Elizabeth Donley

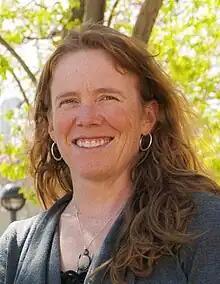
Donley in 2015

Elizabeth Ann Donley (born April 5, 1970) is an American physicist. She is a researcher in the time and frequency division at the Physical Measurement Laboratory. Donley's research areas include the operation and development of atomic fountain clocks and chip scale atomic devices and instruments.